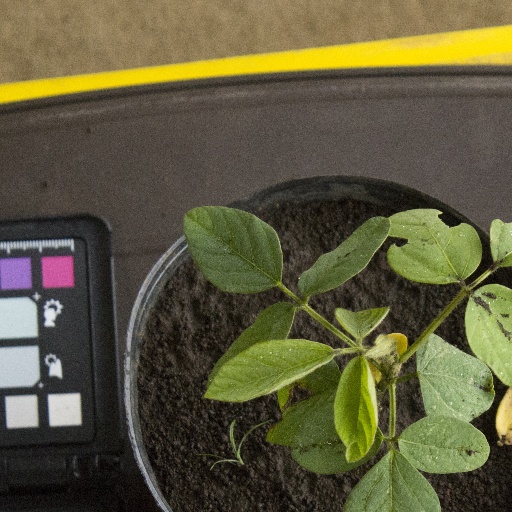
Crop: soybean